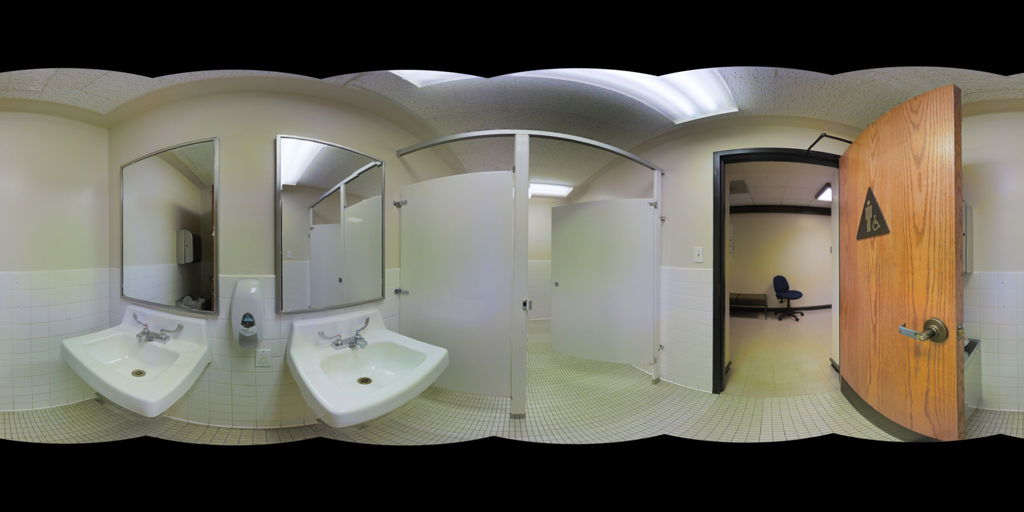
Referred object: the black chair

Referred object: turn right to the open wooden door with a restroom sign

Referred object: the open wooden door opposite the sinks